Agni (missile)

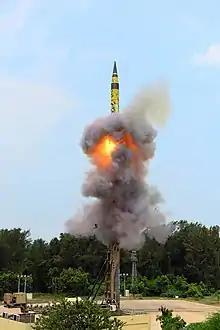
Agni-V

Agni-V is a solid fueled intercontinental ballistic missile (ICBM) developed by Defence Research and Development Organisation (DRDO) of India. It will greatly expand India's reach to strike targets more than 7,000 km away. Agni-V was first test fired on 19 April 2012 at 08:07 am IST from Abdul Kalam Island off the coast of Orissa, the test was successful. The second test launch of Agni-V was successfully done on 15 September 2013 at 08:43 am IST from Abdul Kalam Island (formerly known as the Wheeler Island). In January 2015, the canisterized version was successfully tested from Wheeler Island.